List of rulers of Assam

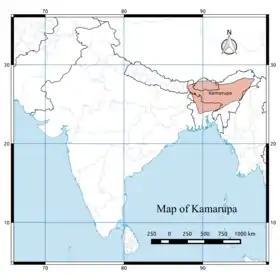

The dynastic line as given in the Dubi copperplate inscription and Nidhanpur copperplate inscription are as: